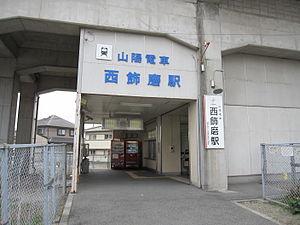
La gare de Nishi-Shikama est une gare ferroviaire localisée dans la ville d'Himeji, dans la préfecture de Hyōgo au Japon. La gare est exploitée par la compagnie Sanyo Electric Railway, sur la ligne Aboshi. Le numéro de la gare est SY 51.